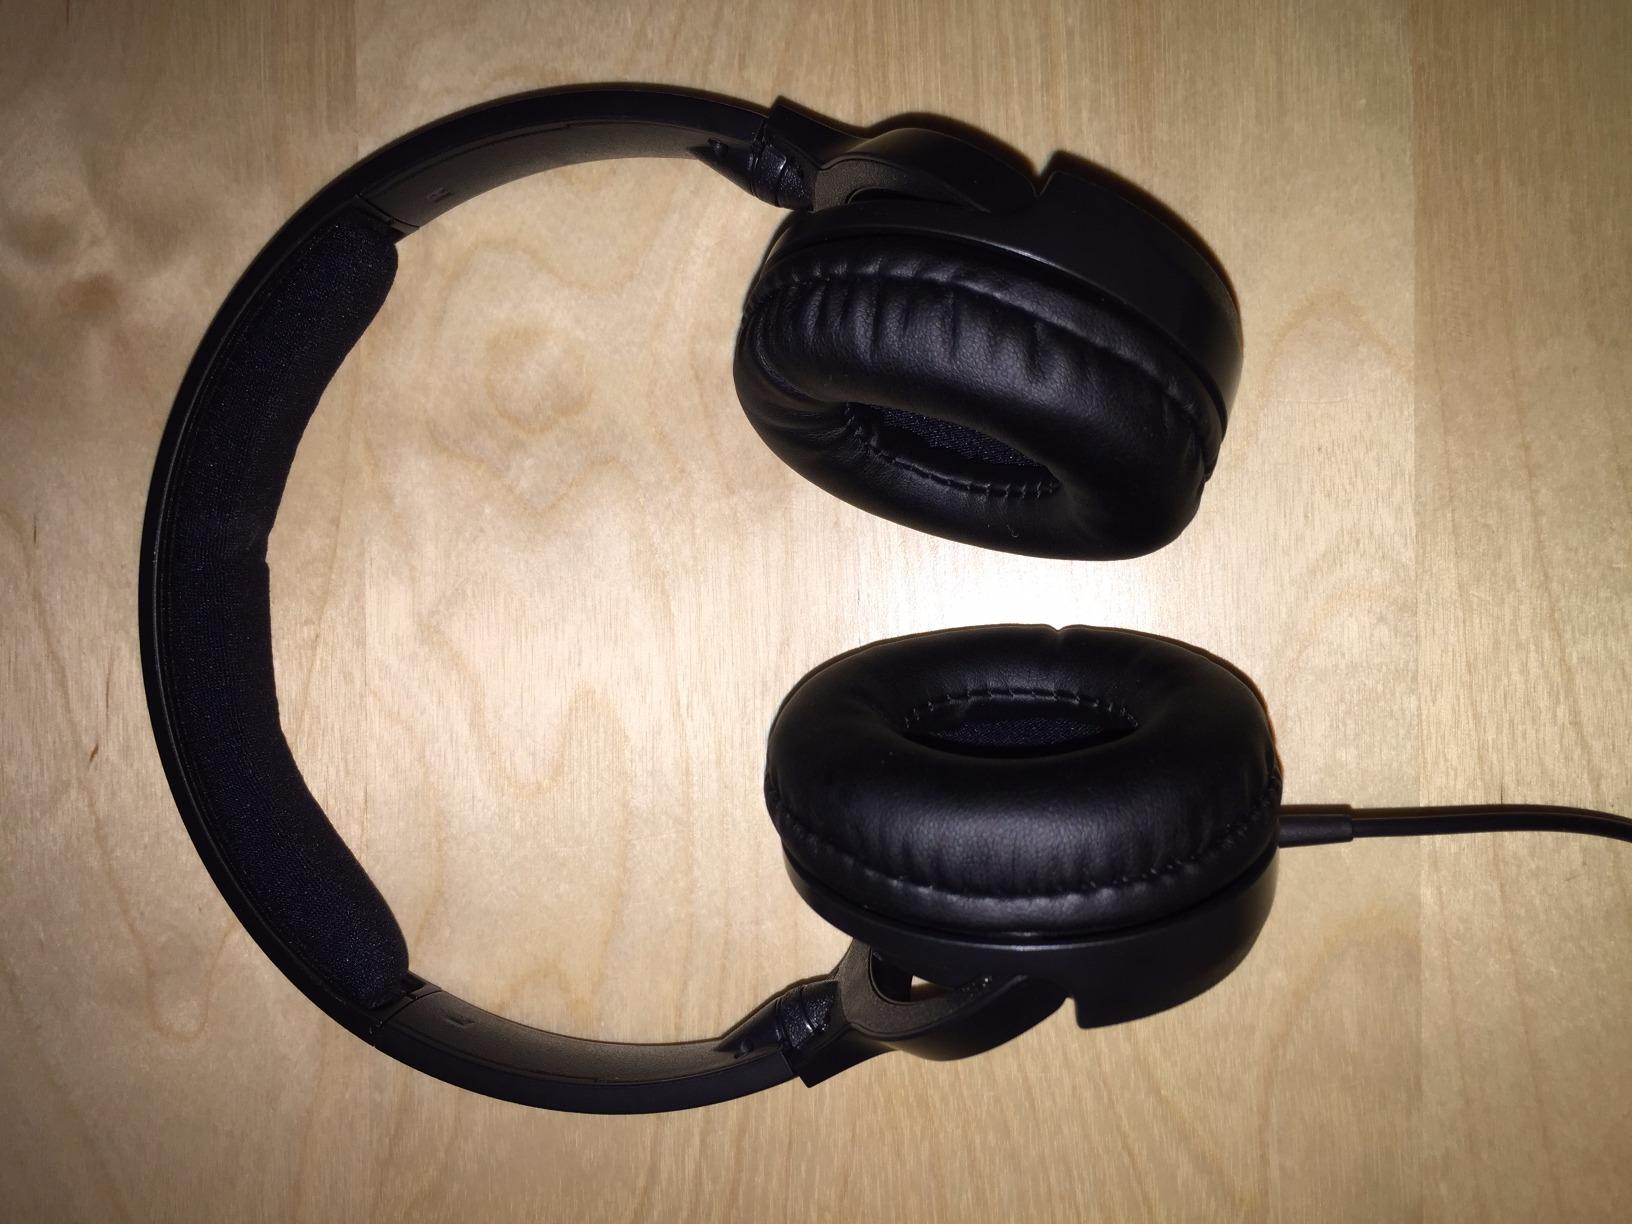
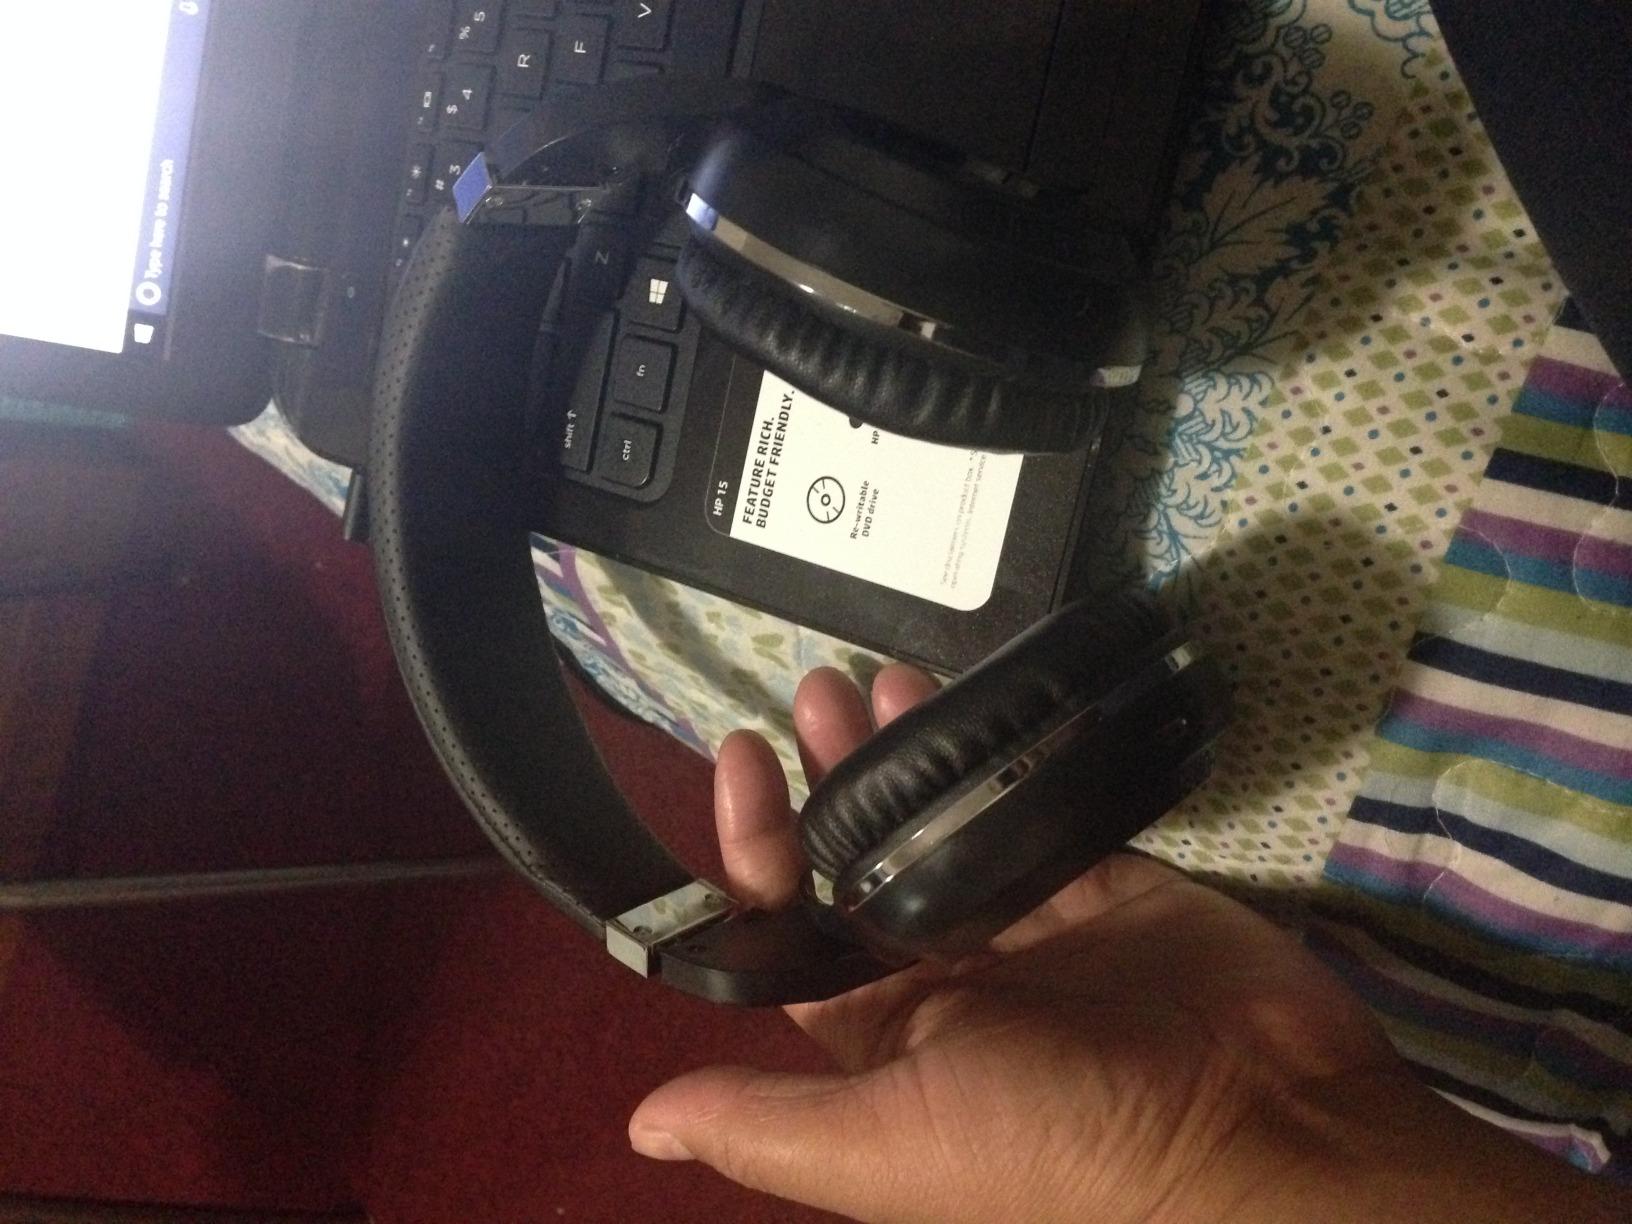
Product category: headphones
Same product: no